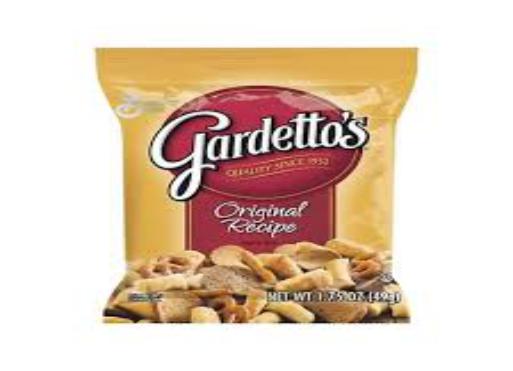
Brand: Gardetto's
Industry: Food